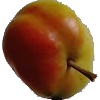
Label: Apple Red Yellow 2